Cathrine Countiss

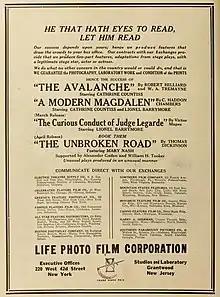
Advertisement for "The Avalanche" and "A Modern Magdalen" starring Cathrine Countiss, 1915

Adapted again from a well-known legitimate stage play, this time by Robert Hilliard and William A. Tremayne, production began 7 December 1914 on the five-part moving picture to be released the following year. During the filming, permission was granted by the New York Stock Exchange for shooting interior shots depicting a panic on the exchange floor, as part of the plot involved attempts to manipulate the lead male character's mining stock. Other filming was done across the Hudson River in their laboratory and studios in Grantwood, New Jersey, near Fort Lee which at the time was the center of the American movie industry. One reviewer commented that "Cathrine Countiss, well known both on the stage and screen, has the feminine lead...and plays the part to perfection." Building on her success, Life Photo renewed her contract to play the lead in their upcoming film, "A Modern Magdalen".